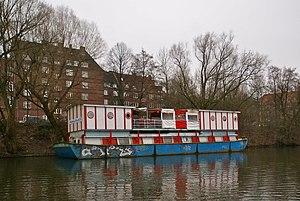
Hamburg (Harvestehude), Allemagne: Le théatre sur le bateau Hoheluftschiff sur l'Isebek